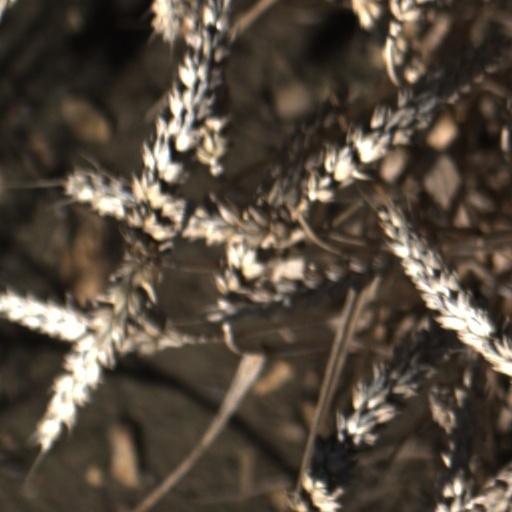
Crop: wheat